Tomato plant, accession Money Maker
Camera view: tilt-top (135 deg); turntable rotation: 210 degrees
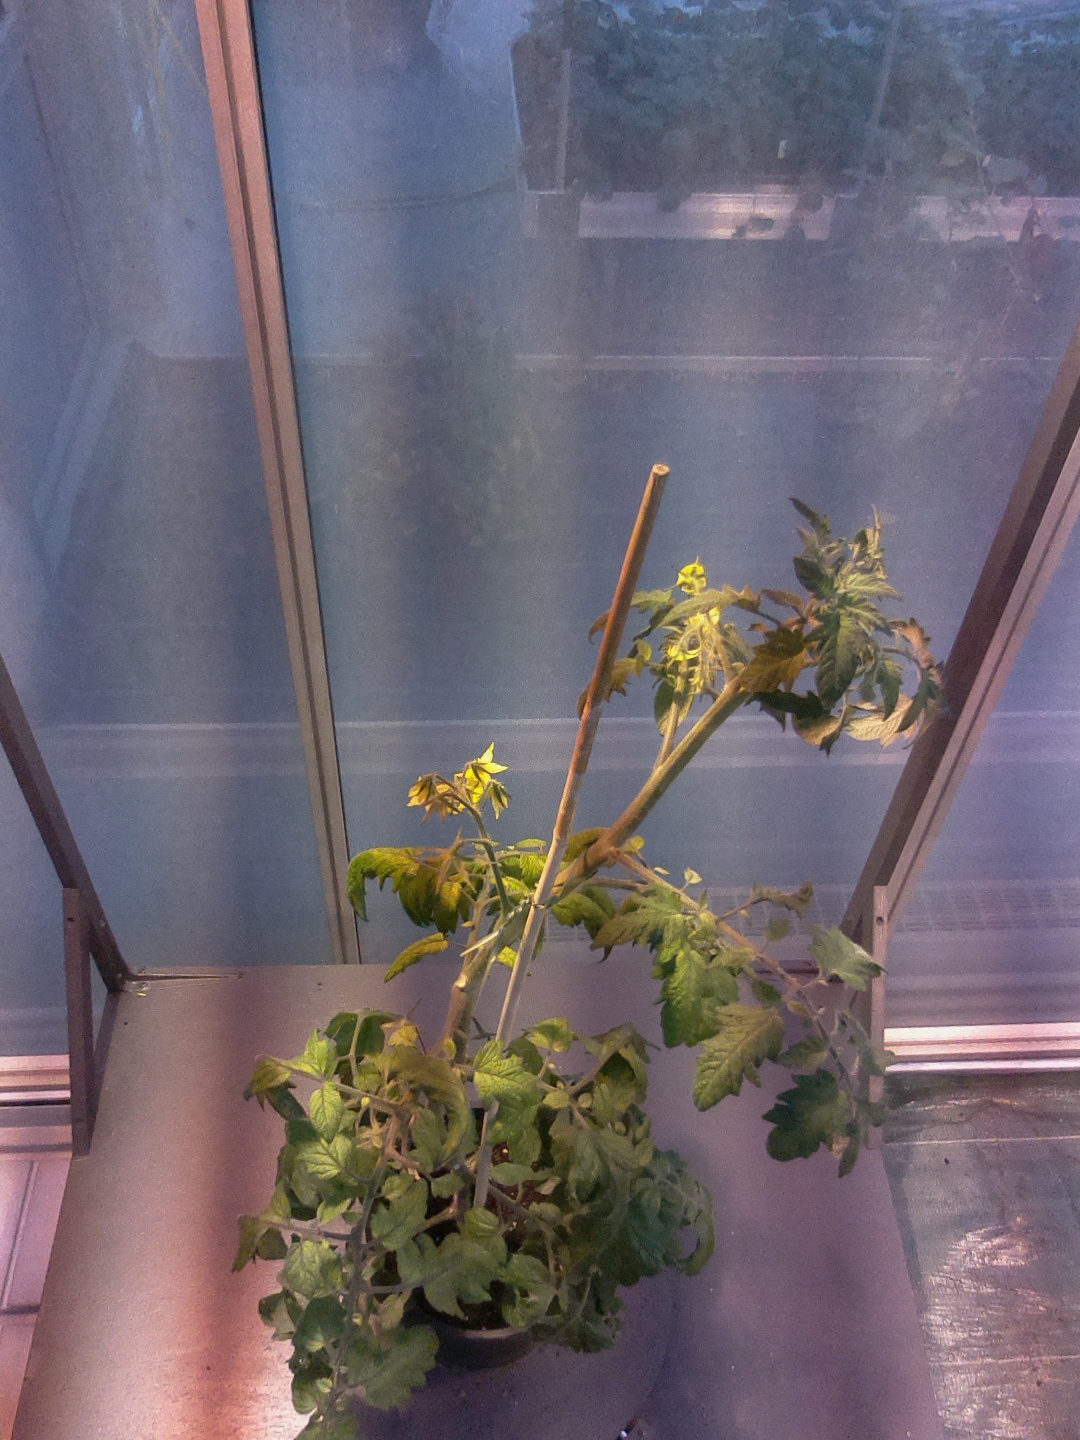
BBCH growth stage 71: 10%-20% of final fruit size